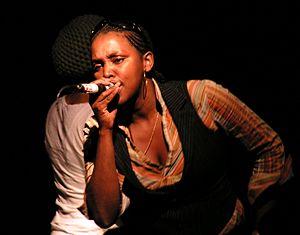
Onejiru est une chanteuse contemporaine de jazz allemande. Elle est née au Kenya et déménage en Allemagne quand elle est encore adolescence. Son vrai nom est Pielina Wanjiru Schindler, et ses noms de scène sont Onejiru et Onejiro Schindler.